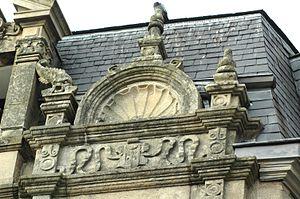
Maison, Place Lamennais (Inscrit, 1925)? Maison construite en 1610, de style Renaissance, par Raoul de la Houlle, Seigneur de Villenart. Sa décoration fait appel au symbole de la coquille Renaissance. Détail coquille au-dessus de la fenêtre. This building is indexed in the Base Mérimée, a database of architectural heritage maintained by the French Ministry of Culture,
La Renaissance fut une révolution touchant simultanément les arts, les sciences, la philosophie, l’organisation de la société. Elle débute au début du XVᵉ siècle en Italie. Les idées de la Renaissance se propageront dans de nombreux pays d’Europe, surtout à partir du XVIᵉ siècle. En France, la Renaissance se developpe en quatre phases originales prenant naissance dès la fin du règne de Charles VIII et s'achevant progressivement alors que survient la mort de Henri IV.